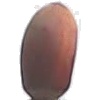
Label: Hazelnut 1